Pickering Valley Railroad

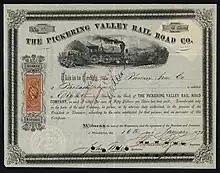
This share certificate was issued to the Phoenix Iron Co. in 1871.

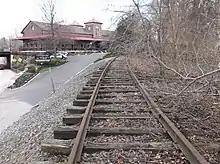
About 300 feet (100m) of abandoned track remains in Phoenixville.

The company was incorporated on June 4, 1869, under the provisions of a special act of the Pennsylvania government approved on April 3, 1869, and organized on June 22, 1869, with the subscribing to the bulk of the stock. In or about 1870, the still-unbuilt railroad was leased to the Philadelphia and Reading; it opened its operations in September 1871.